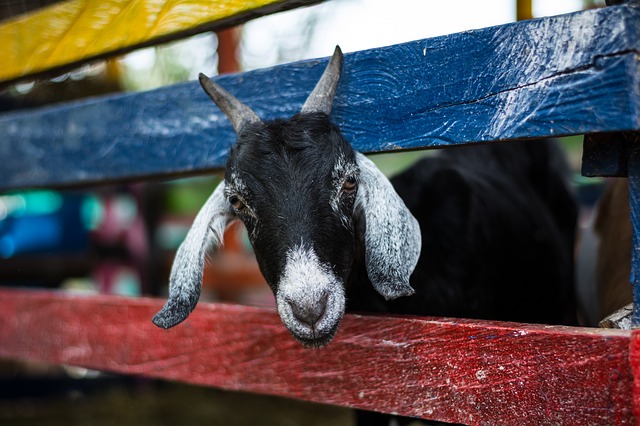
Label: pecora